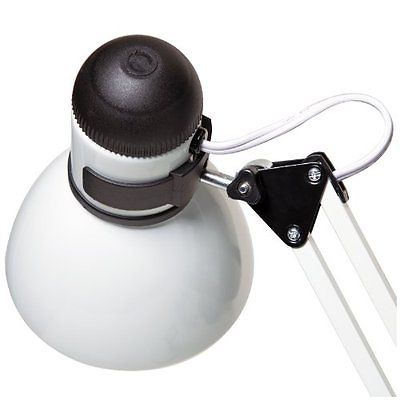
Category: lamp